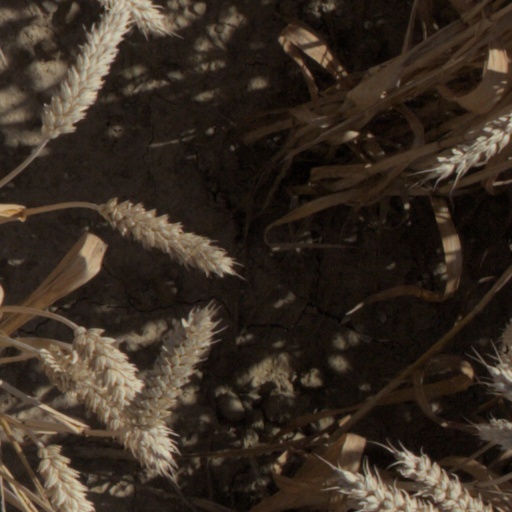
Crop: wheat